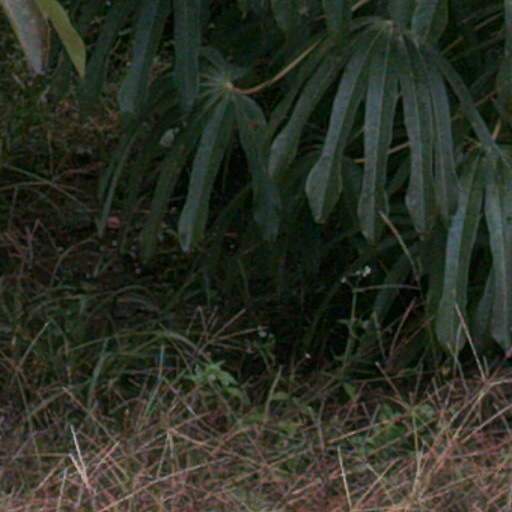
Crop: cassava